Chef

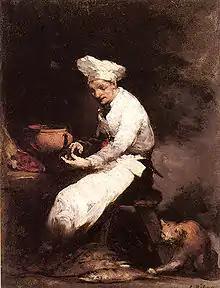
French chef painted by Théodule Ribot (1823–1891)

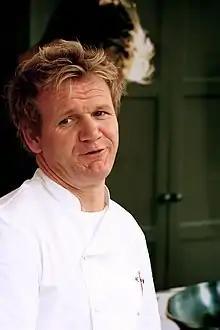
Gordon Ramsay, British celebrity chef

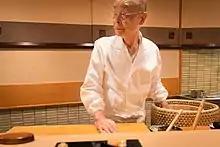
Jiro Ono is regarded as one of the greatest sushi chefs in the world.

A chef is a professional cook and tradesperson who is proficient in all aspects of food preparation, often focusing on a particular cuisine. The word "chef" is derived from the term, the director or head of a kitchen. Chefs can receive formal training from an institution, as well as by apprenticing with an experienced chef.